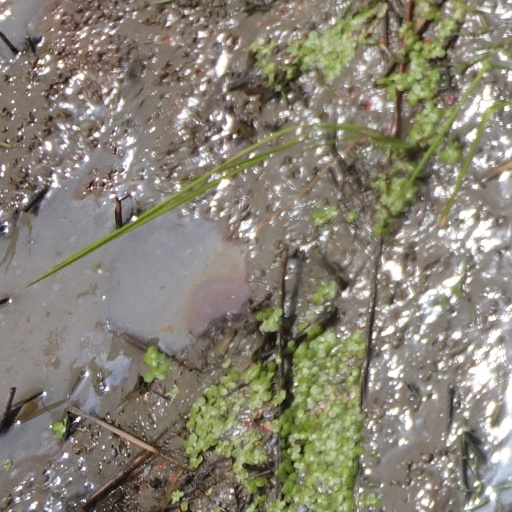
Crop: rice